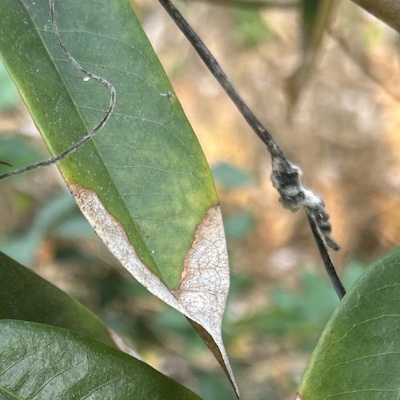
Label: Leaf_Blight